Seal Island (St Alouarn Islands)

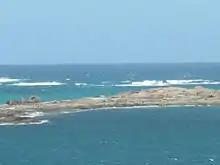
Seal Island in 2007 with a south westerly wind, near Cape Leeuwin

Seal Island is located near Augusta, Western Australia in the South West region.